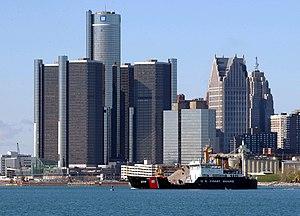
L'architecture de Détroit continue d'attirer l'attention des architectes. Le panorama de Détroit inclus de bâtiments de plusieurs époques architecturales.
Les Grands Lacs d'Amérique du Nord forment un groupe de cinq vastes lacs situés sur ou près de la frontière entre le Canada et les États-Unis en Amérique du Nord. Ils constituent le groupe de lacs d'eau douce le plus étendu au monde avec une superficie de 244 100 km² et un volume de 23 000 km³. Associé au fleuve Saint-Laurent, émissaire du lac Ontario, le complexe constitue le plus important des systèmes d'eau douce de surface du monde avec approximativement 18 % des réserves mondiales.